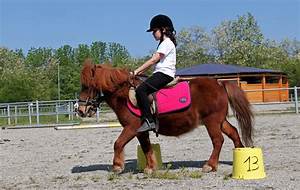
Label: cavallo